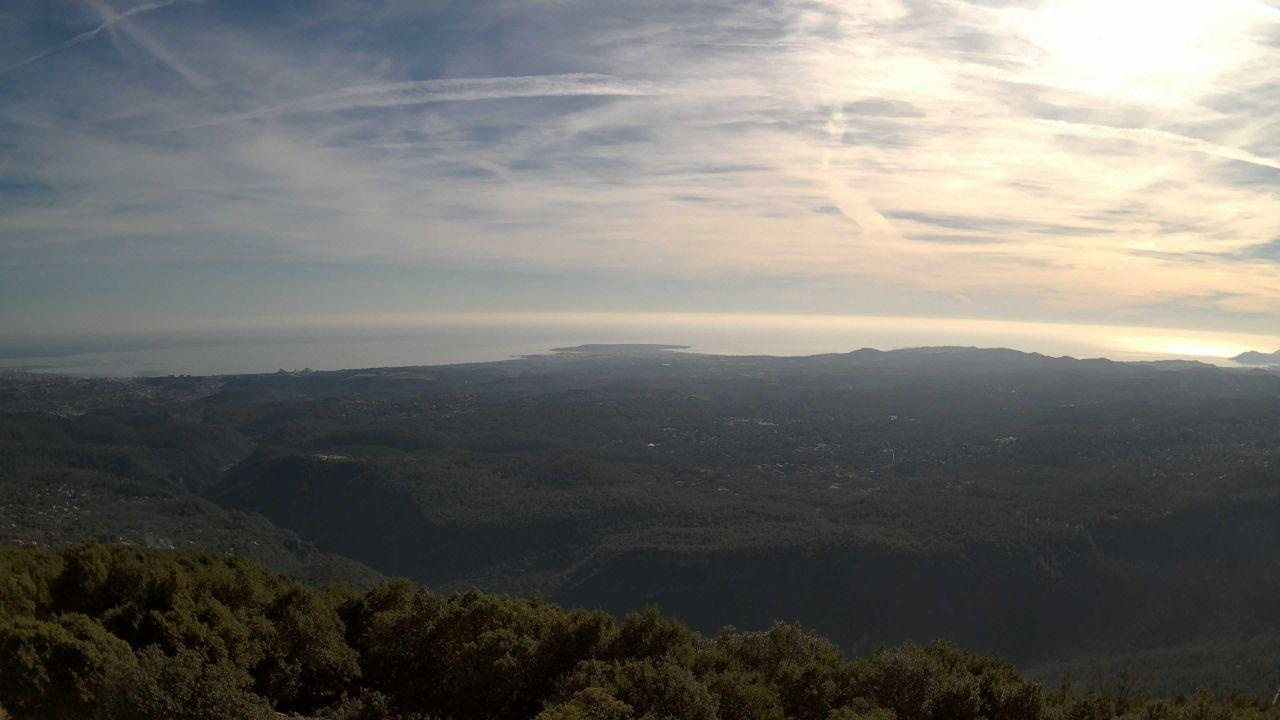
Fire: no
Smoke: yes